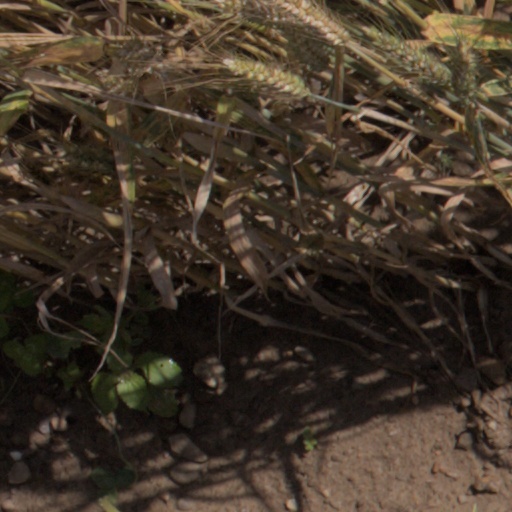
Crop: wheat